Kyösti Kallio

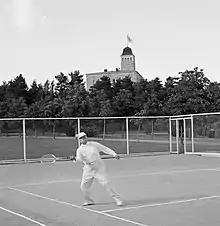
President Kyösti Kallio playing tennis at Kultaranta

A significant part of Kallio's personality and a motive for the social reforms which he supported and promoted was his deep Christian faith, which he had adopted already at home, and which was deepened during his marriage to Kaisa Nivala, who was also a devout Christian. Although Kallio was often too busy to go to church, he prayed often when encountering difficulties in making political decisions, and some of these prayers he recorded in his diary. He also read Christian books with his wife and often discussed them by exchanging letters. He often referred to God in his speeches, and during the Winter War he asked the Finns who were serving their country to read the Bible. When he was forced to sign the harsh Moscow Peace Treaty in March 1940, Kallio quoted freely from the Book of Zechariah, saying: His right arm was paralysed the following summer, and he was forced to switch his writing hand. In the Presidential Palace, shortly before leaving for Helsinki Central Railway Station for the last time, Kallio sang a hymn with his family.